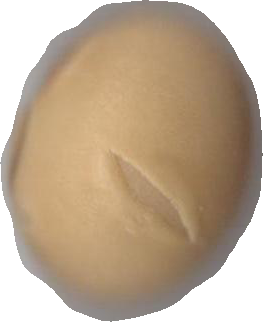
Variety: Dega